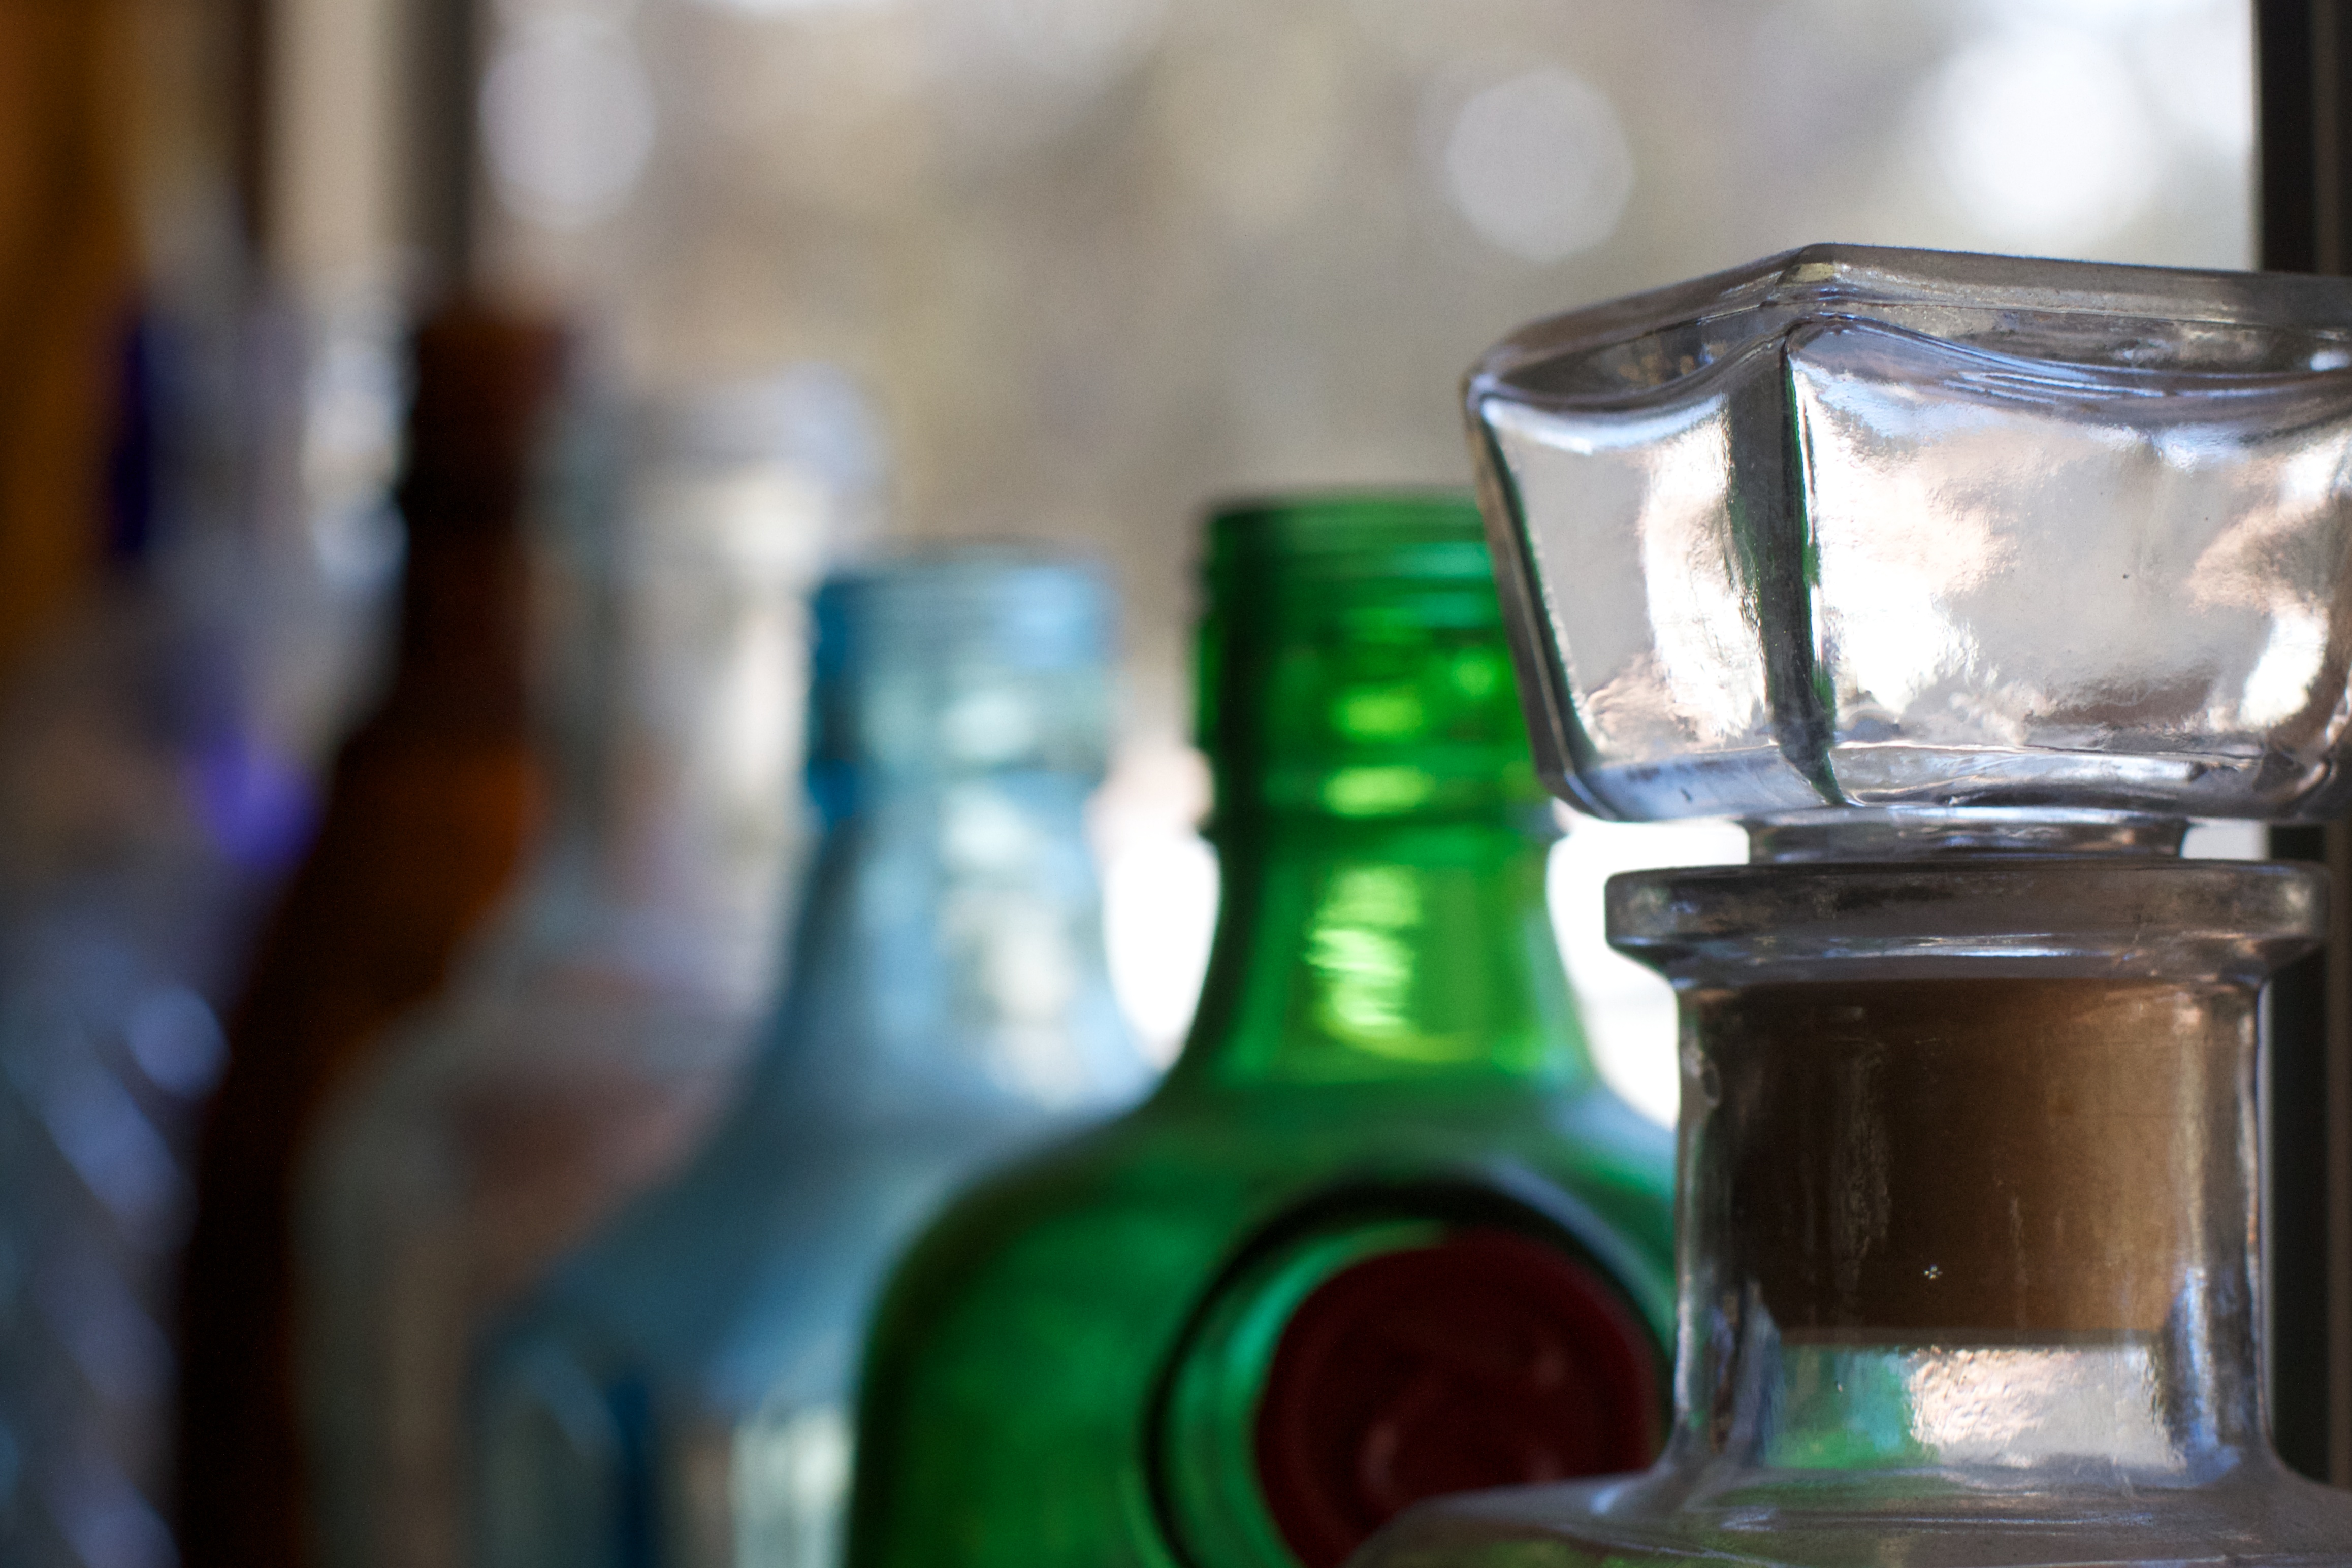
glass, drink, bottle, alcohol, glass bottle, liqueur, alcoholic beverage, distilled beverage, drinkware